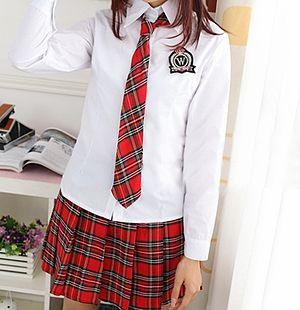
L’uniforme scolaire est porté dans les établissements d'enseignement primaire et secondaire dans de nombreux pays, en particulier pour pratiquer les sports. Il existe aussi des tenues professionnelles uniformes portées par les élèves d'établissements professionnels, par exemple médicaux, lors de travaux pratiques. Leur caractère est purement utilitaire.